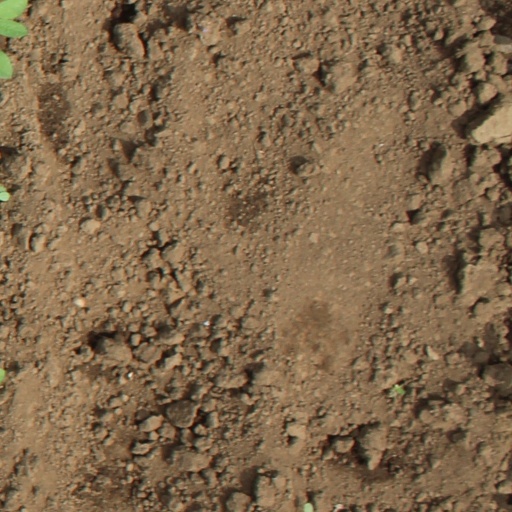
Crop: soybean